Question: Please indicate a possible affordance area of bicycle that can be used for sitting
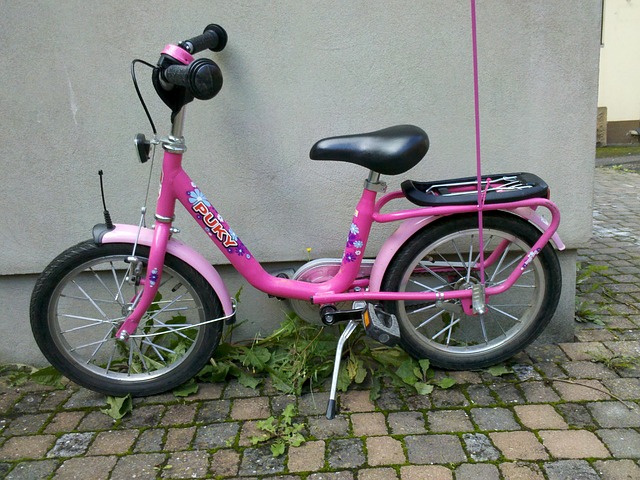
Answer: [308, 124, 432, 178]